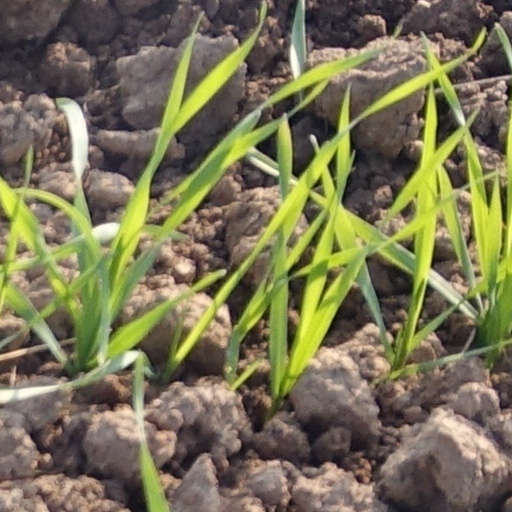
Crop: wheat